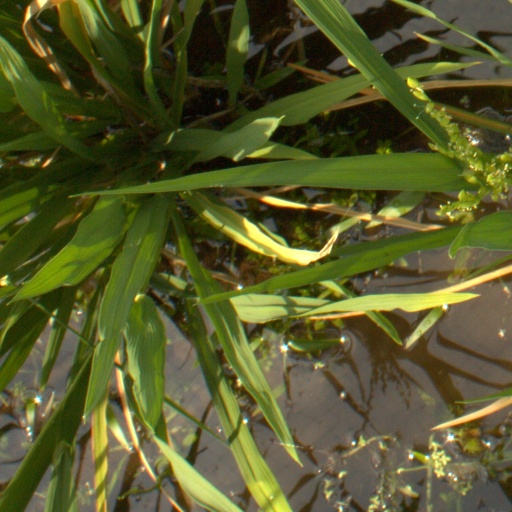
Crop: rice